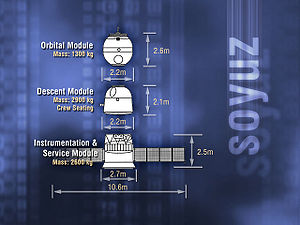
Sojuz-programmet
BO (Orbital Module), SA (Descent Module), PAO (Service Module)
Sojuz er et bemandet rumfartøj, der blev udviklet af Sovjetunionen. Efter opløsningen af Sovjetunionen blev det overtaget den Føderale russiske rumfartsorganisation.